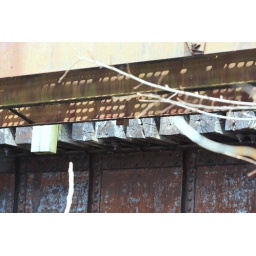
03.19.2010 under bridge over fox river in aurora, illinois